Warner Music Group

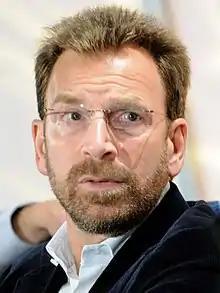
Edgar Bronfman Jr., scion of the Canadian-based Bronfman family, took control of WMG in 2004.

In 2000, Time Warner Entertainment merged with leading American internet service provider AOL to create AOL Time Warner, a new business entity. The new conglomerate again tried (and failed) to acquire EMI, and subsequent discussions about the takeover of BMG stalled, with Bertelsmann eventually offloading BMG into a joint venture with Sony. In 2002, AOL Time Warner further consolidated its hold over the publishing industry, buying 50% of music publisher Deston Songs from Edel AG. By the early 2000s, however, the effects of the dot-com crash had eroded AOL's profits and stock value, and with expected synergies between AOL and Time Warner never materializing, the Time Warner board sidelined its under-performing partner by dropping "AOL" from its business name and reverting to TimeWarner.